Natalya Neidhart

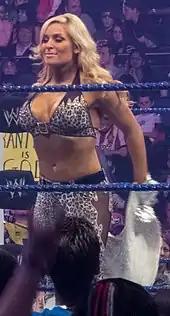
Natalya before a match on "SmackDown" in April 2012

Natalya accompanied Phoenix to her Divas Championship match at the SummerSlam pay-per-view against Kelly Kelly, who was accompanied by Eve Torres, but she failed to win the match. On the September 19 episode of "Raw", the Divas of Doom lost a tag team match to Kelly and Torres after Eve pinned Natalya for the win. On the September 26 episode of "Raw", Phoenix pinned Kelly Kelly in a tag team match and granted her a new match for Kelly's WWE Divas Championship. Four days later on "SmackDown", Natalya lost a match to Kelly. Post-match, Phoenix jumped into the ring and delivered a 'Glam Slam' on Kelly, then Natalya applied and debuted their new submission manoeuvre the 'Pin-Up Strong'. Phoenix received her title match against Kelly on October 2 at Hell in a Cell, which she won, with Natalya's help, to become a one–time WWE Divas Champion. Phoenix successfully defended her title against Eve Torres, on two different occasions, at Vengeance, on October 23, in which Natalya was banned from ringside after she and Phoenix had attacked Torres and Kelly at backstage, and at Survivor Series, on November 20, during a Divas lumberjack match.